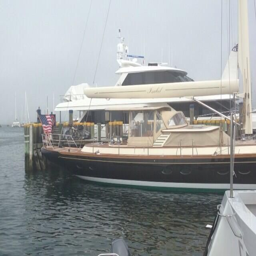
all is right with the world as politician spends the fourth on his yacht